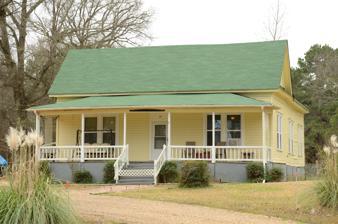
Building: Capt. Goodgame House
Country: United States of America
Year built: 1918
Historic house in Arkansas, United States United States historic place Capt. Goodgame House U.S. National Register of Historic Places Location in Arkansas Show map of Arkansas Location in United States Show map of the United States Location 45 Highway 128 Holly Springs, Arkansas 71763 Coordinates 33°49′11″N 92°42′52″W / 33.81972°N 92.71444°W / 33.81972; -92.71444 Area less than one acre Built 1918 ( 1918 ) MPS Dallas County MRA NRHP reference No. 83003471 Added to NRHP October 28, 1983 The Capt. Goodgame House is a historic house at 45 Highway 128 in Holly Springs, Arkansas .  Built in 1918, this single story wood-frame house is an unusual late and high quality example of a vernacular style of house architecture more typically seen in 19th century construction in the area.  It has a gable roof, and is clad in novelty siding.  A porch extends across the front facade, supported by plain chamfered posts.  The gable ends of the roof are extended, with full pediments, and the door and window surrounds are more elaborate than are typically seen in the area.  The interior of the house follows a standard central hall plan, but the detailing is again of a particularly high quality. The house was listed on the National Register of Historic Places in 1983. See also National Register of Historic Places listings in Dallas County, Arkansas References